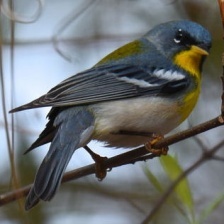
Species: NORTHERN PARULA
Scientific name: SETOPHAGA AMERICANA